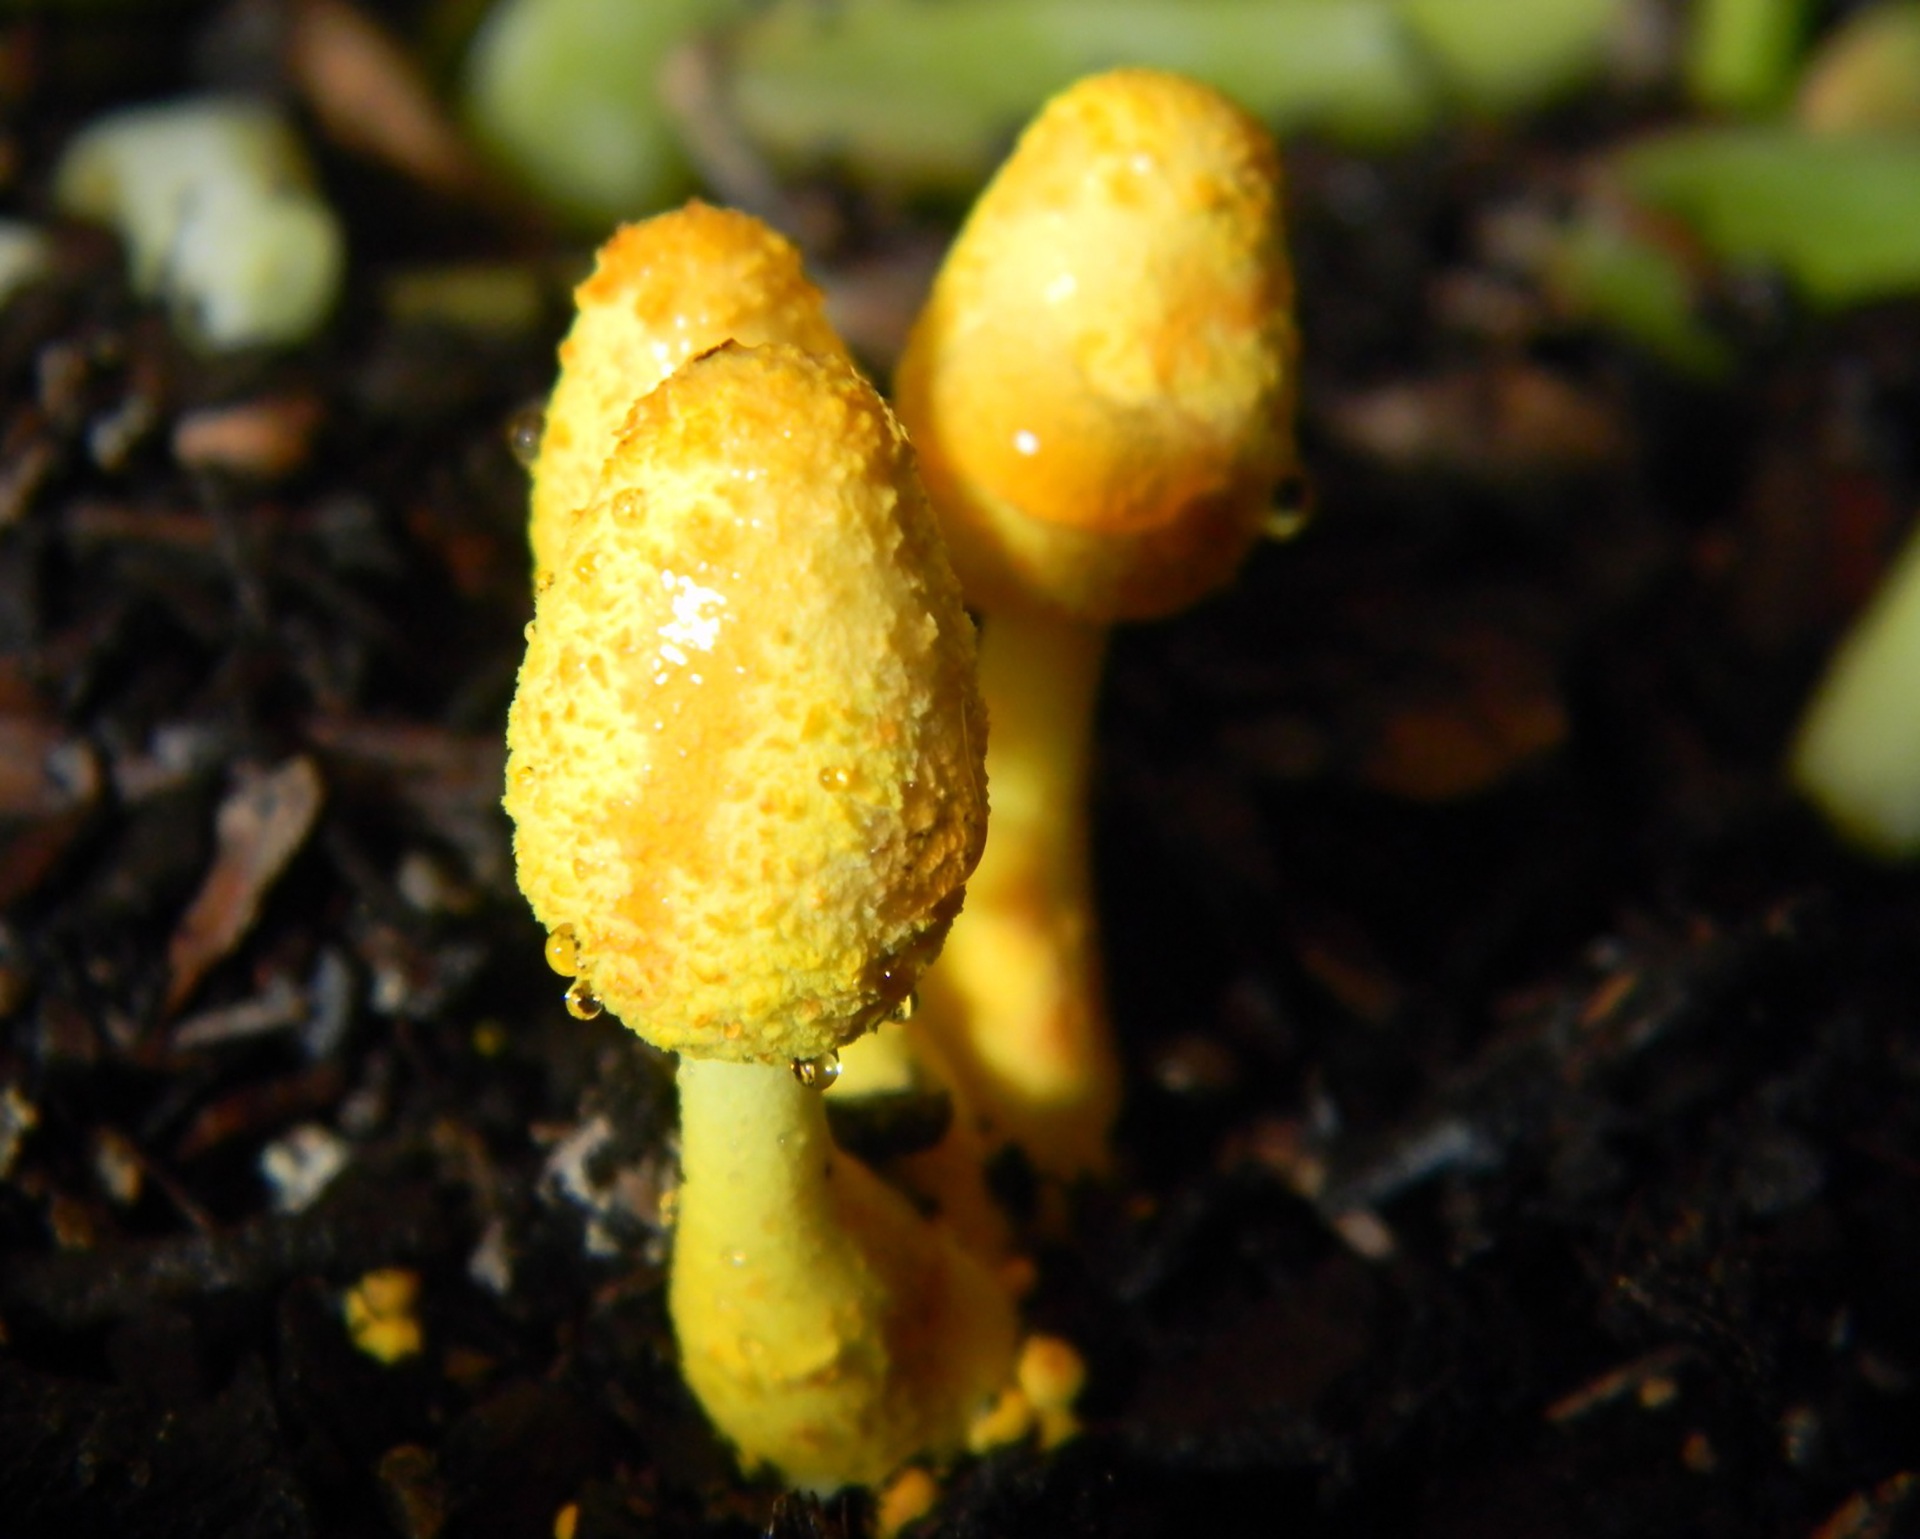
nature, forest, growth, plant, leaf, flower, wet, moss, wild, food, produce, macro, natural, autumn, soil, mushroom, yellow, flora, season, fungi, damp, organic, macro photography, flowering plant, land plant